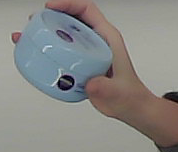
Product: nivea_baby